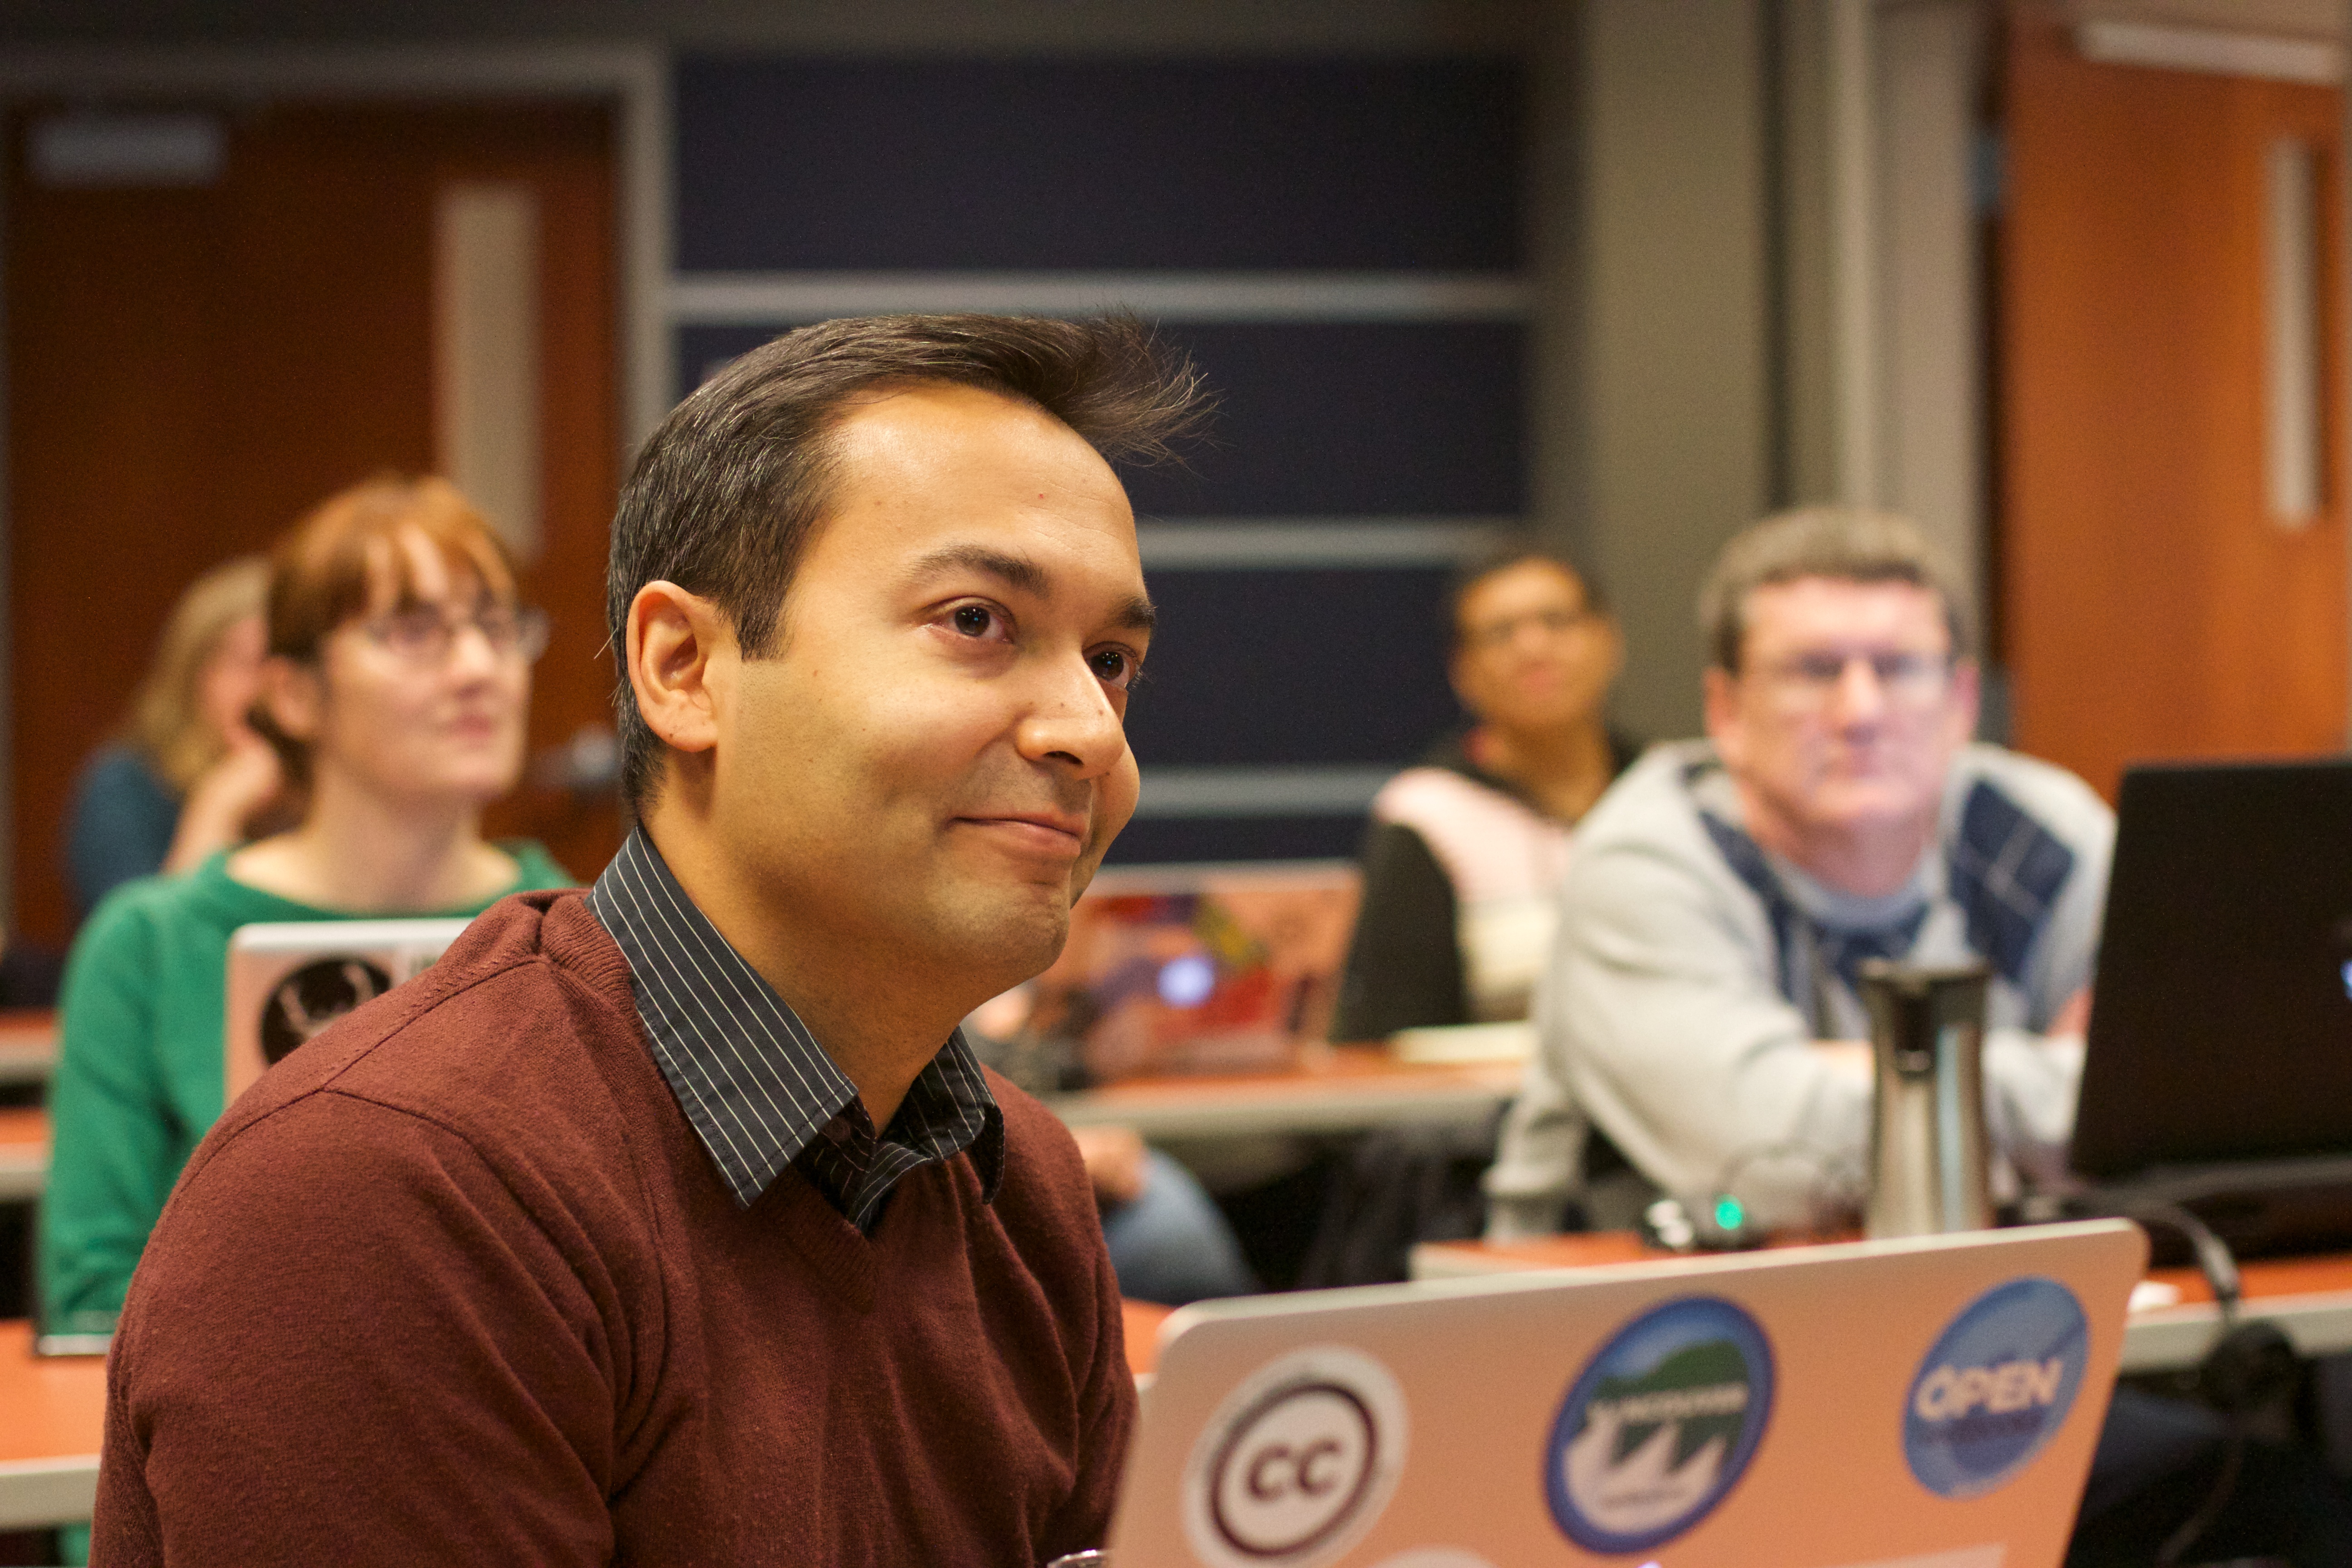
audience, youth, community, speech, openuptru, convention, academic conference, city council